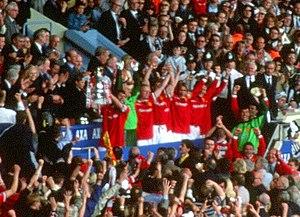
Roy Keane, né le 10 août 1971 à Cork, est un footballeur international irlandais reconverti entraîneur. Joueur, il a évolué au poste de milieu de terrain récupérateur.